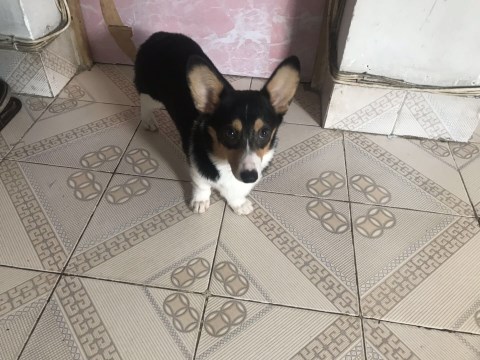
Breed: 2909-n000116-Cardigan